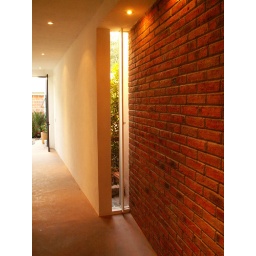
Hallway wall tapers out to allow natural light to flow in through a floor to ceiling windows